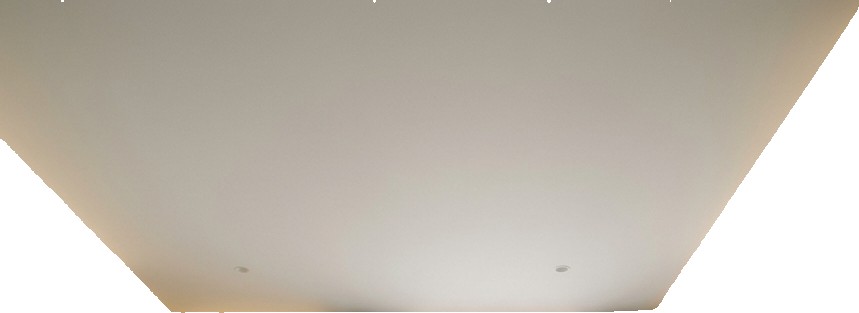
Surface category: ceiling